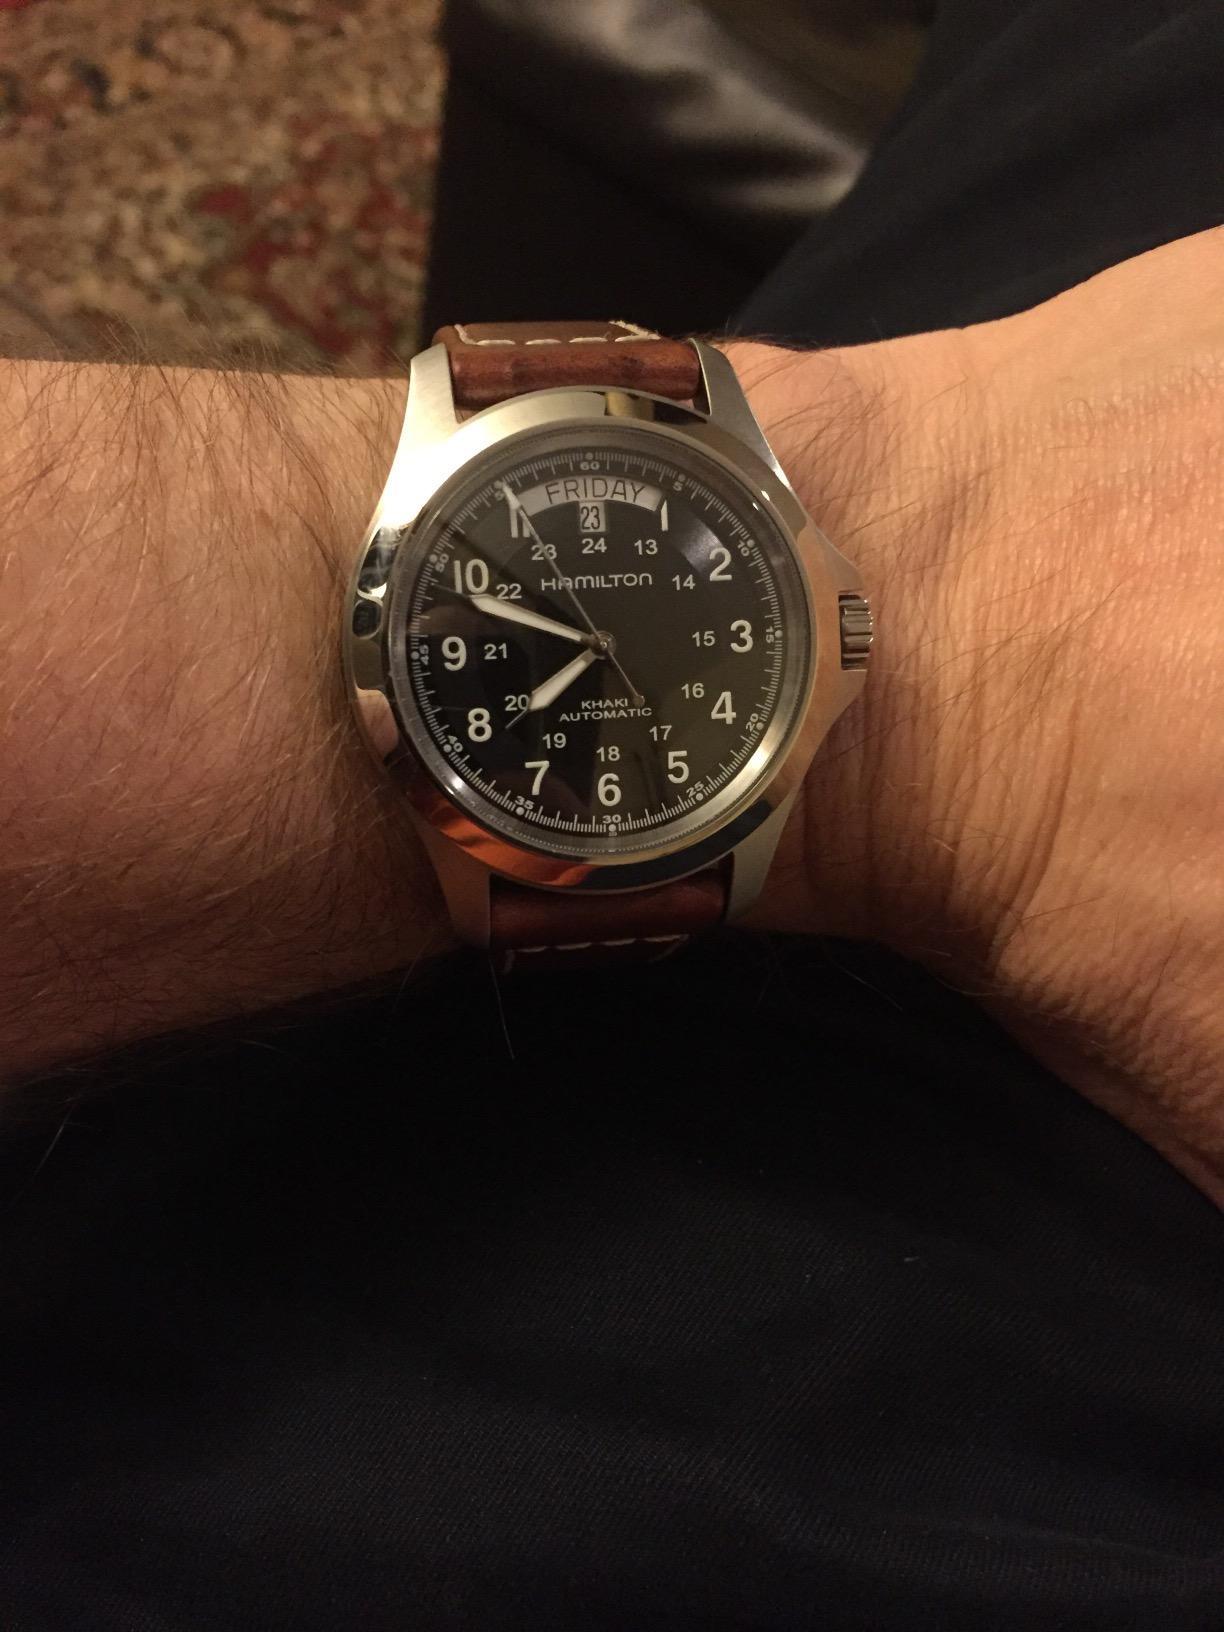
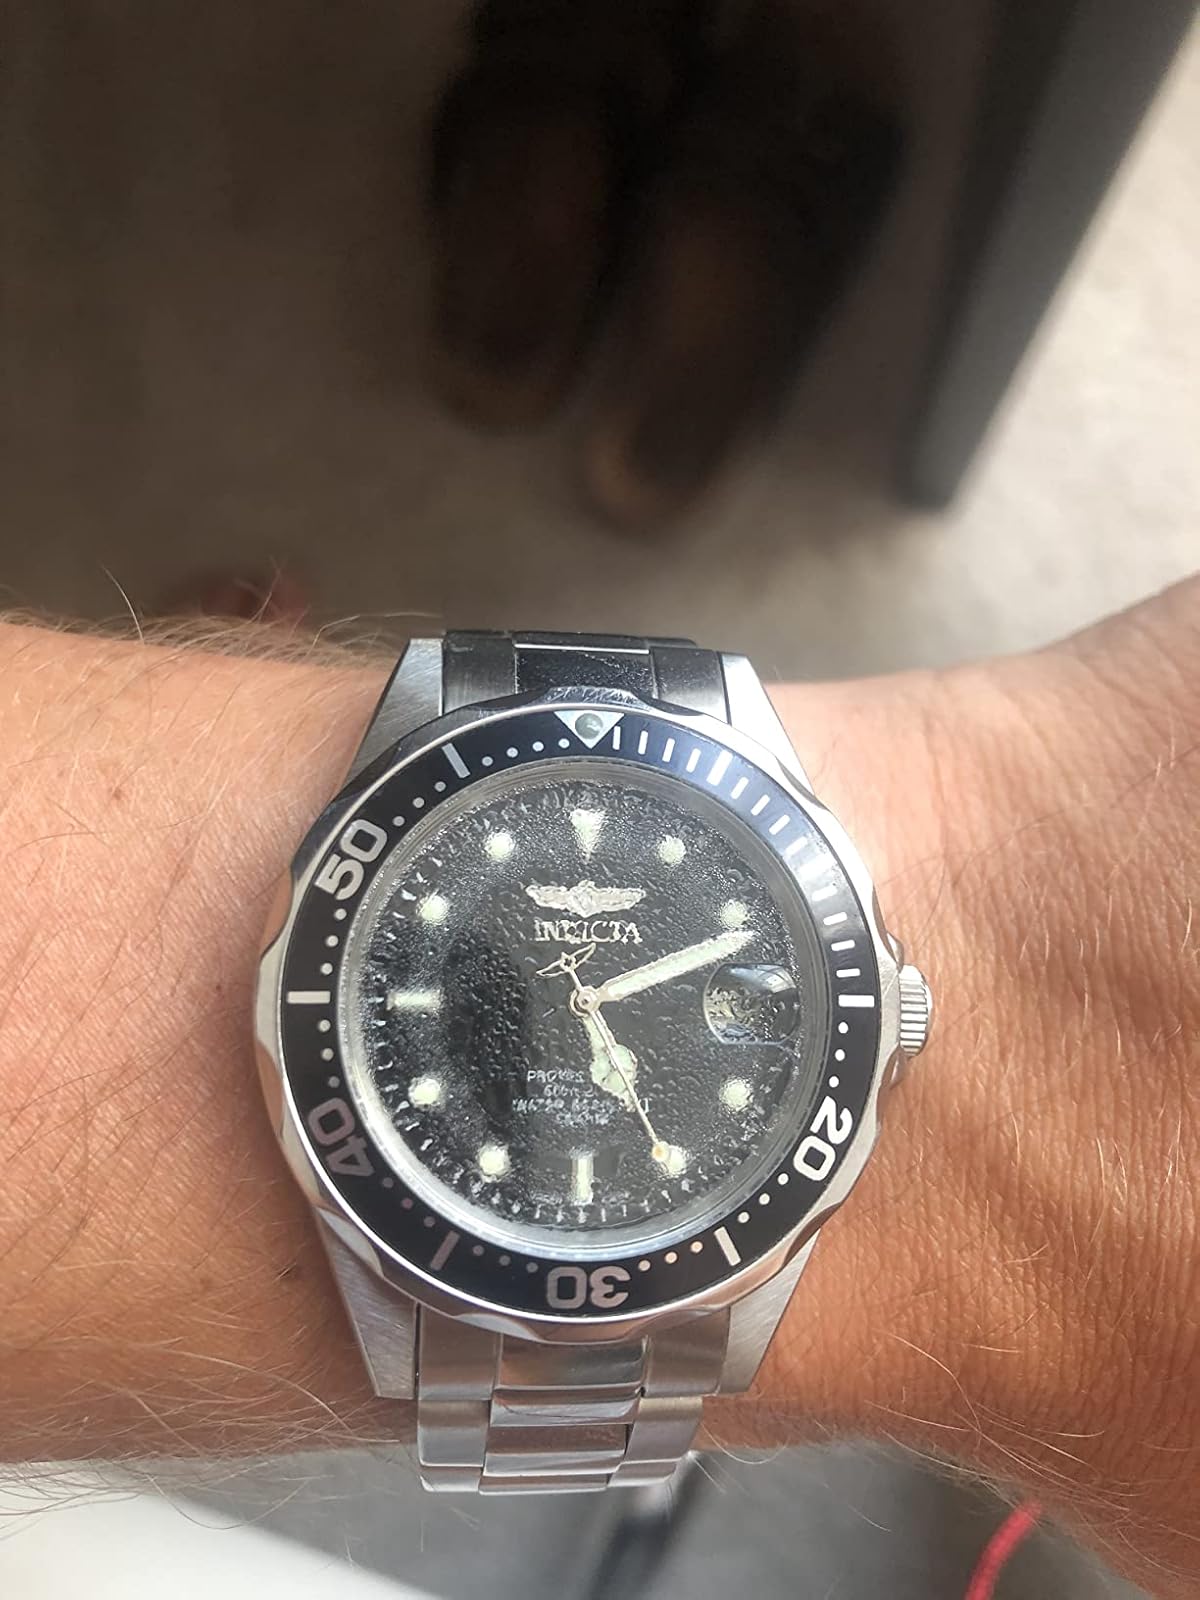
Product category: accessories_watch
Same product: no